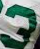
Number: 3